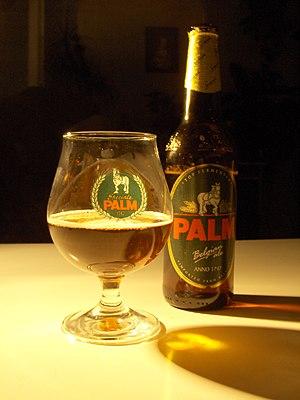
La brasserie Palm est une brasserie située à Steenhuffel dans la province du Brabant flamand en Belgique. Elle fait partie du groupe brassicole Palm Belgian Craft Brewers. La brasserie est connue principalement pour la production de la Palm.